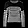
Label: Pullover